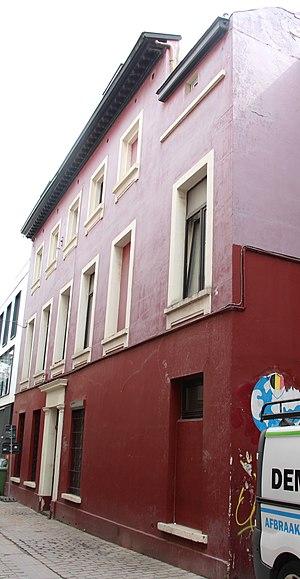
Façade rue du berger 16-18
La maison se trouvant aux numéros 16 et 18 de la rue du berger, est une ancienne maison bourgeoise de style Empire, construite aux environs de 1820, dans la commune d'Ixelles, à Bruxelles. Ni l'architecte, ni le propriétaire d'origine n'est connu à ce jour. Il faut s'imaginer la rue du berger au début du XIXᵉ siècle, lorsque le quartier était au commencement de son développement urbanistique. La façade a subi plusieurs transformations et rénovations durant le XXᵉ siècle mais elle reste reconnaissable.